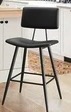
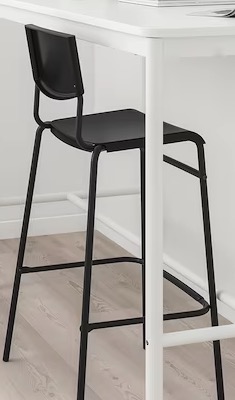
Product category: stool
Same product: no